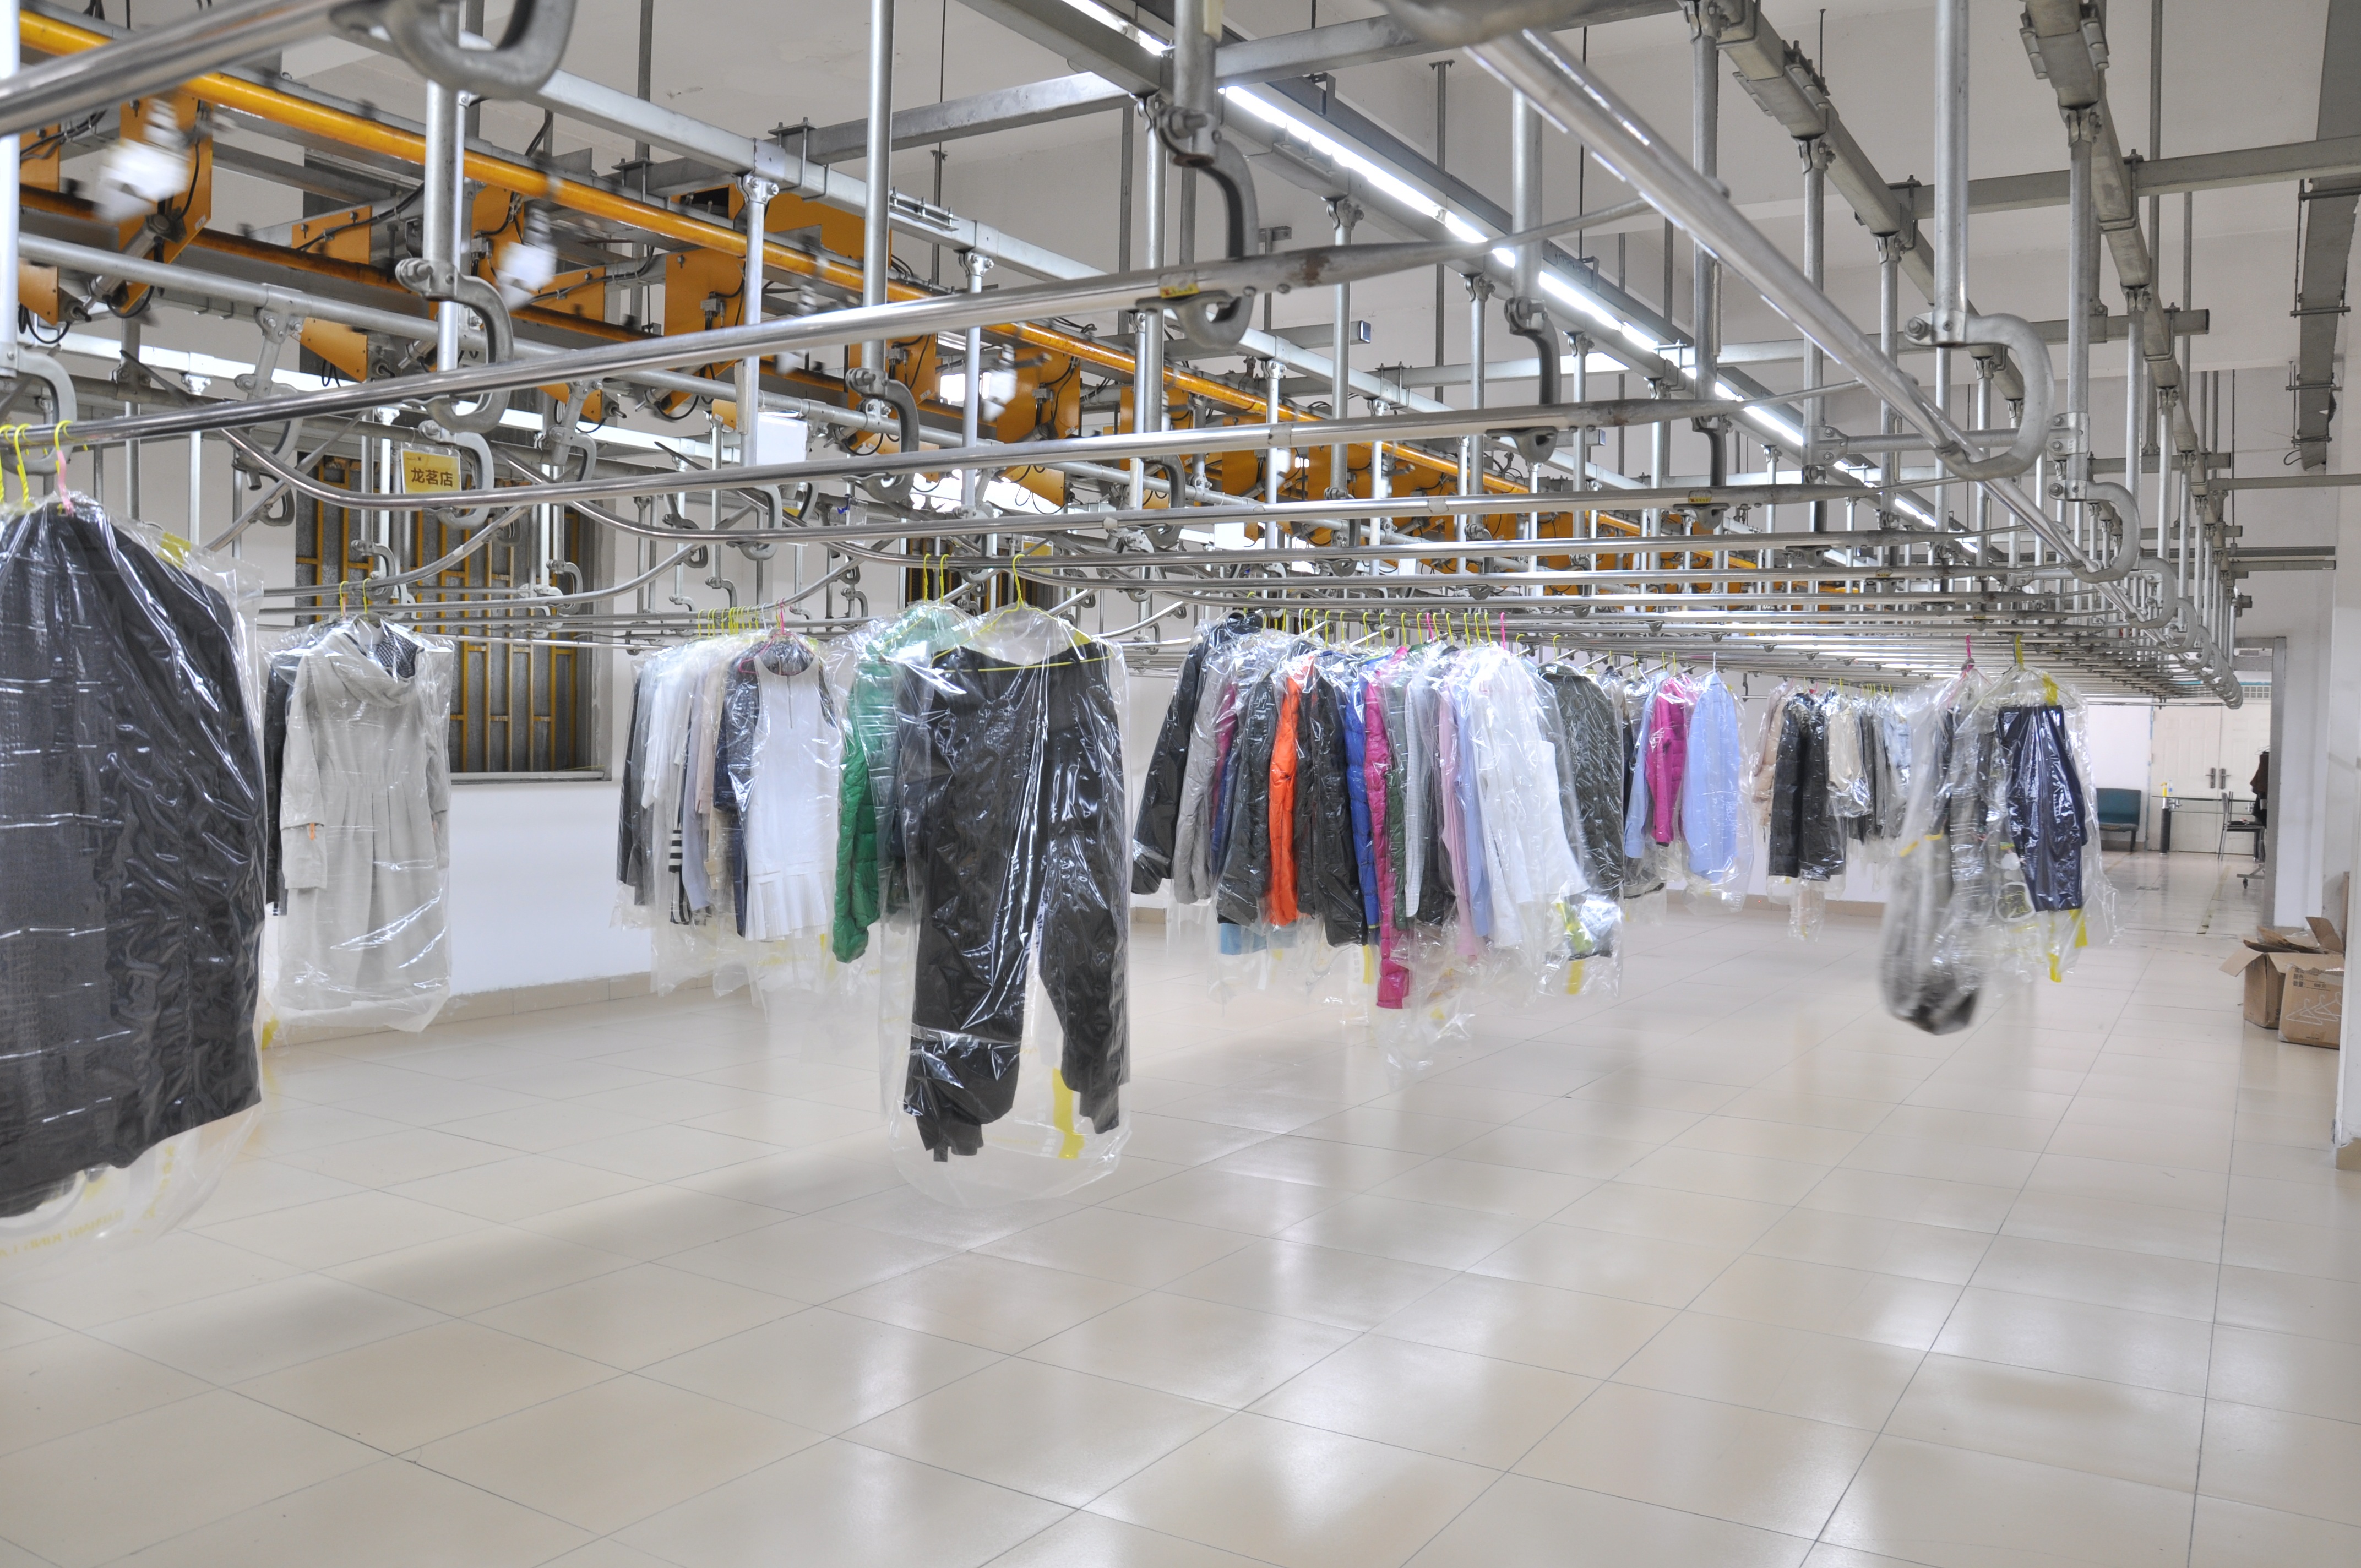
photography, building, shop, clean, factory, clothing, laundry, warehouse, manufacturing